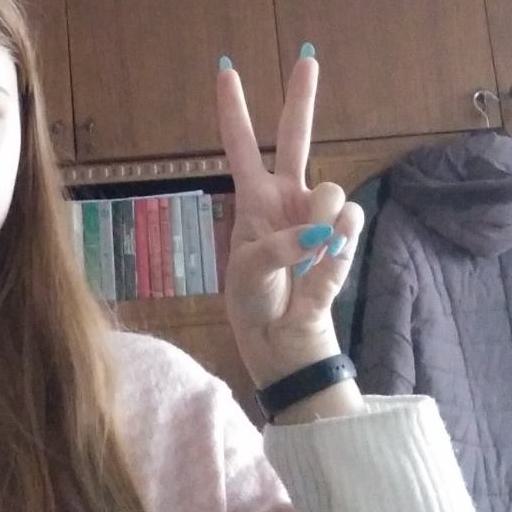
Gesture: peace